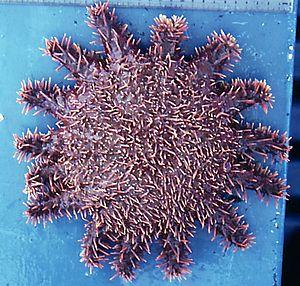
L’acanthaster pourpre est une espèce d’étoile de mer de couleurs vives, de la famille des Acanthasteridae, de la classe des Valvatida. Elle est aussi appelée « couronne du Christ » ou « couronne d’épines » ou encore « coussin de belle-mère ».
Acanthaster est un genre de la classe des étoiles de mer, l'unique de la famille des Acanthasteridae, de l'ordre des Valvatida, bien qu'elle ait longtemps été rangée dans l'ordre des spinulosida.
Acanthaser ellisi est une espèce d'étoile de mer de la famille des Acanthasteridae.